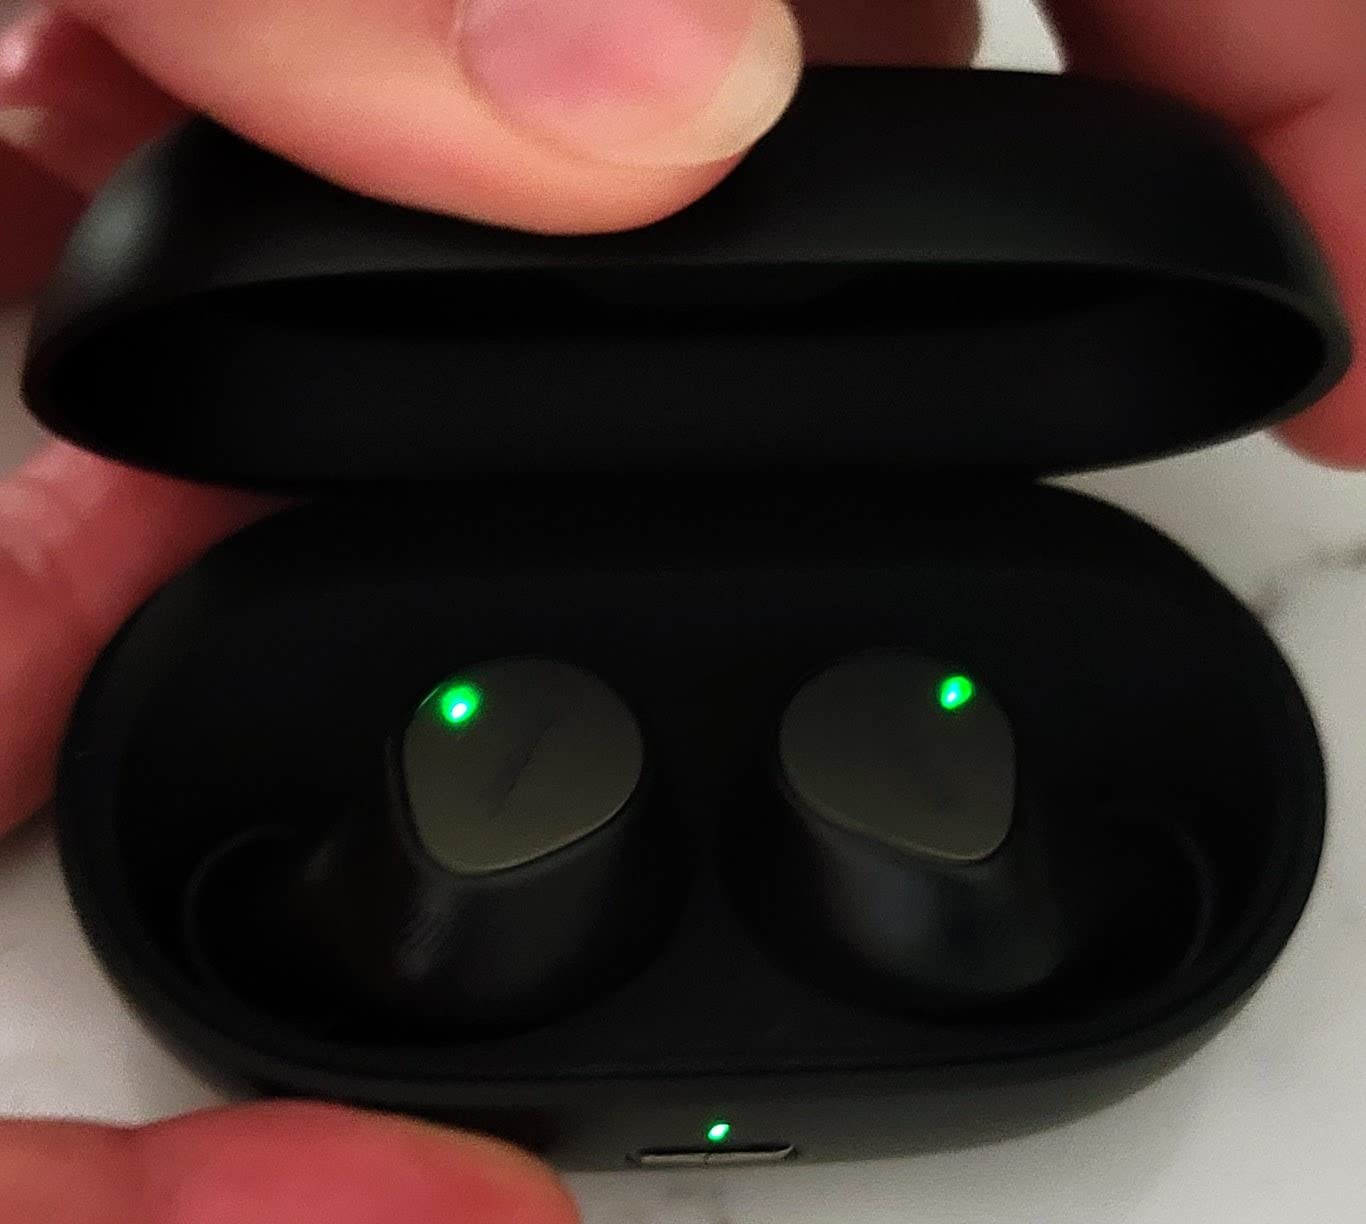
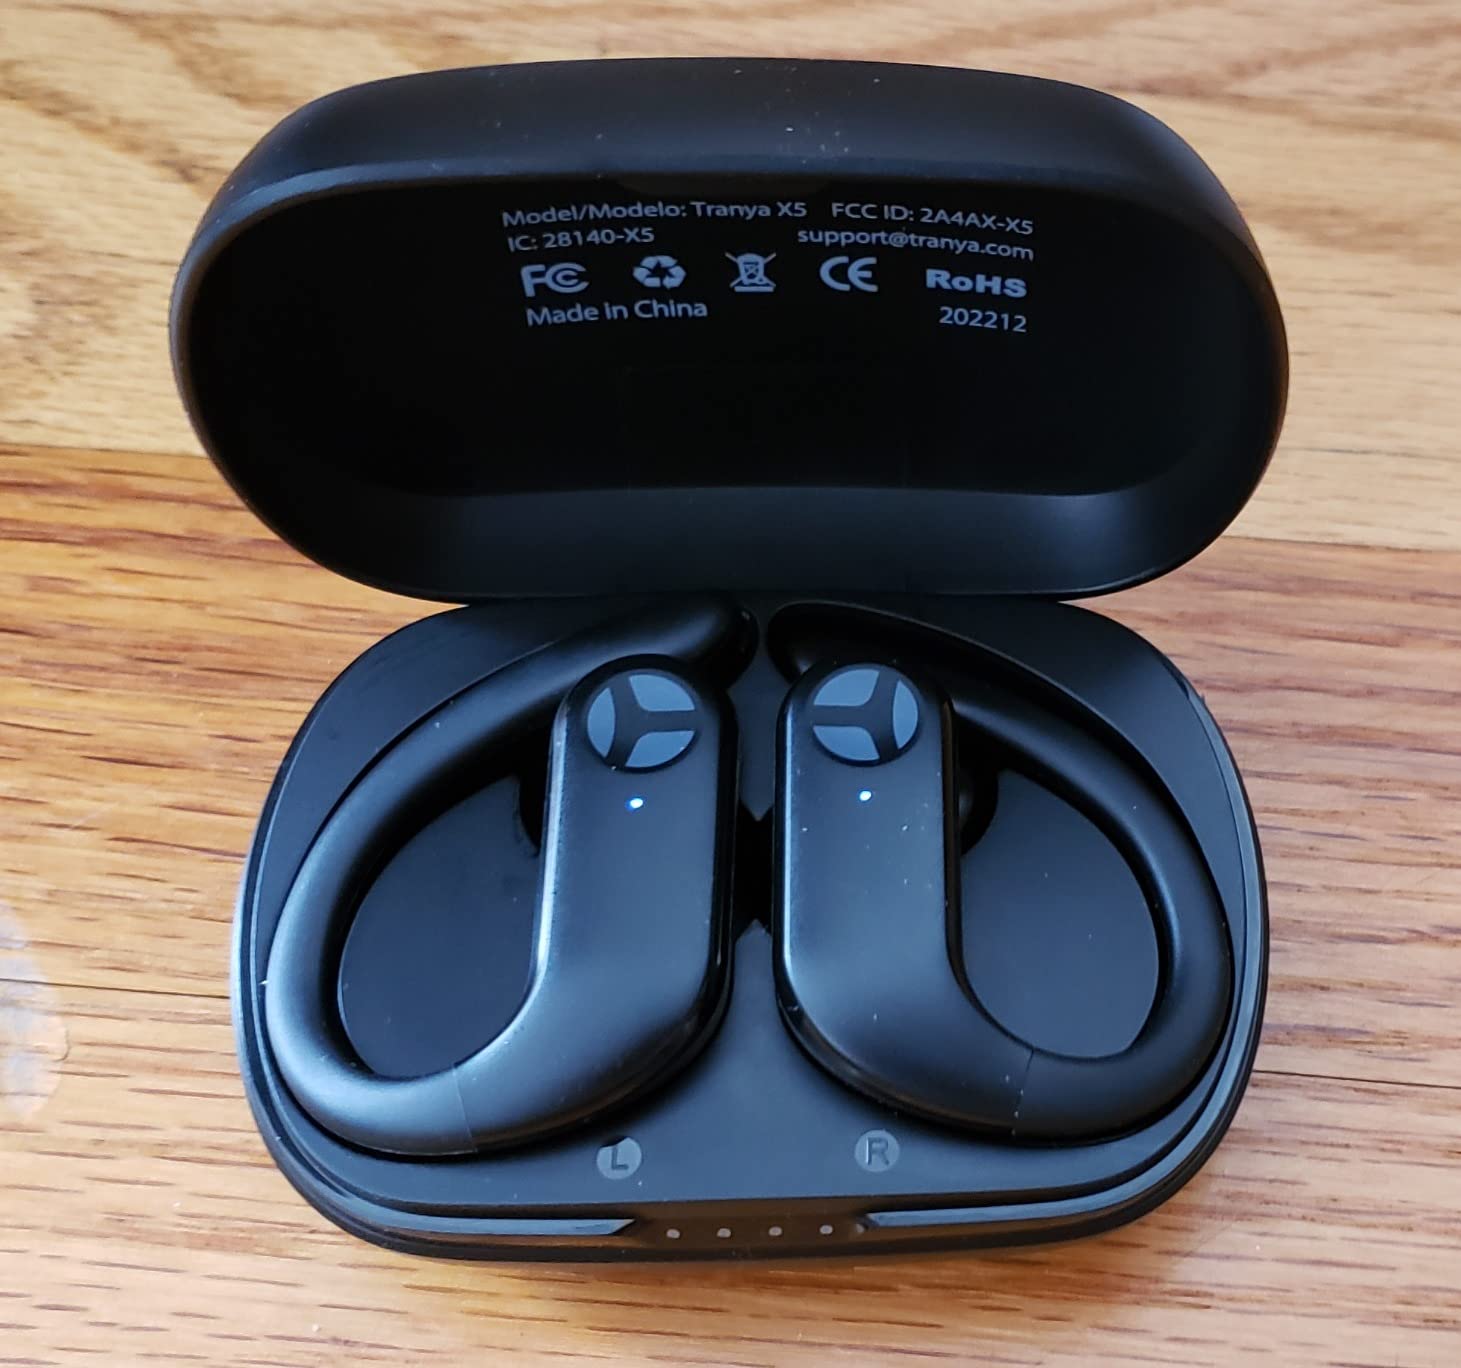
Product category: earbuds
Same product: no